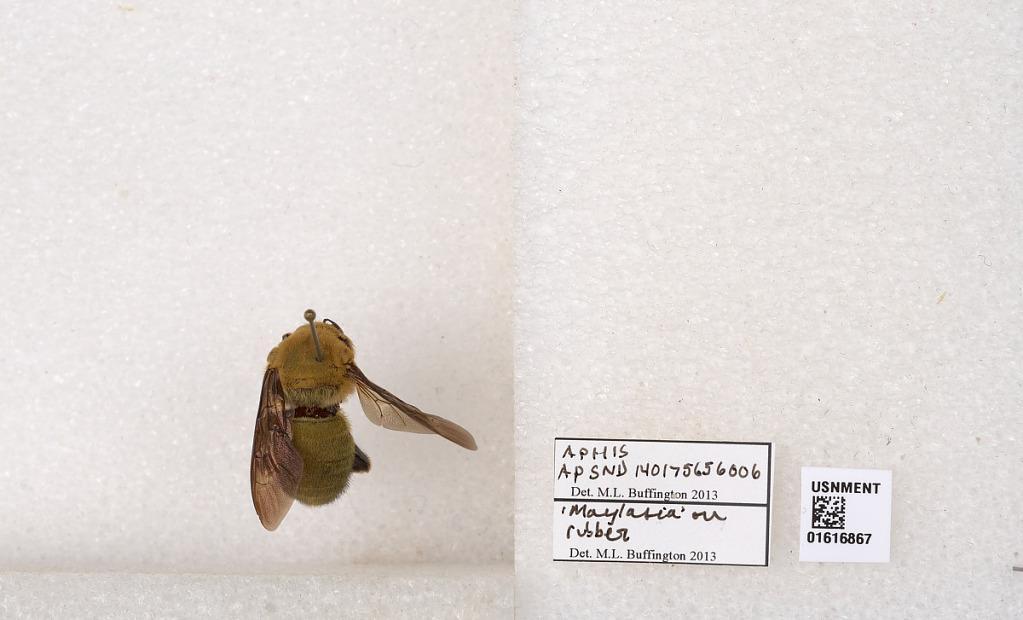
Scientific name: Xylocopa (Koptortosoma) aestuans (Linnaeus)
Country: Malaysia
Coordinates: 3.43929, 103.238
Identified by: Buffington, Matthew, (USDA), United States Department of Agriculture - Agriculture Research Service - Systematic Entomology Laboratory (UNITED STATES)